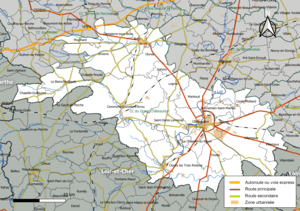
Carte géographique de la communauté de communes du Grand Châteaudun, département d'Eure-et-Loir, France. Composition au 1er janvier 2019.
La communauté de communes du Grand Châteaudun est une structure intercommunale française, située dans le département d'Eure-et-Loir et la région Centre-Val de Loire.